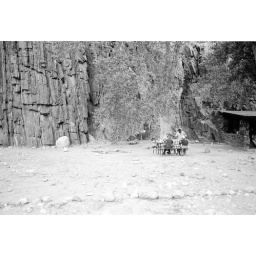
Right angel campground: People at table in group site. Schist wall + Adirondack. Nov 1981. Nps.